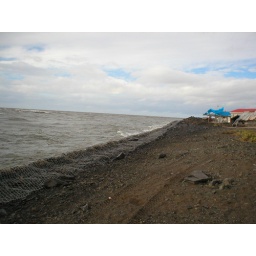
Hard SW winds shredding the blue tarp over the fish rack.